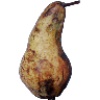
Label: pear_abate